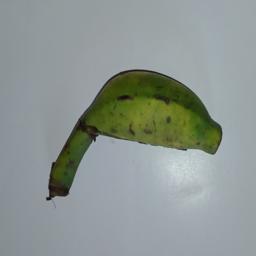
Banana variety: Champa Kola